Edith D. Pope

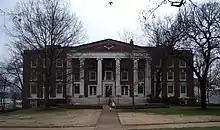
Confederate Memorial Hall at Vanderbilt University.

Pope also played a key role in the construction of Confederate Memorial Hall at Peabody College (now Vanderbilt University) in Nashville, where she made sure the college would also teach a course on Southern history.